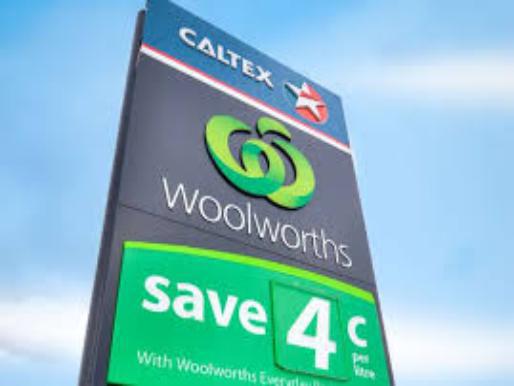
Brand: caltex woolworths
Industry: Others